Klim Shipenko

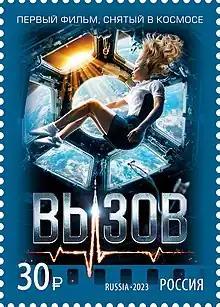
Russian stamp dedicated to the film "The Challenge"

In 2021, Shipenko shot portions of a science fiction film aboard the International Space Station. It is to be the second narrative feature-length fiction film shot (partially) in space (after "Return from Orbit"), and it is the first feature-length fiction film to be filmed in space by professional film-makers. The project is tentatively called "The Challenge" (2023 film), and was shot between the launch of Soyuz MS-19 and return of Soyuz MS-18. The first narrative film filmed fully (the narrative film "Return from Orbit" had some scenes filmed in space) in outer space was a short film titled "Apogee of Fear", shot in 2008. "The Challenge" was in a race with Tom Cruise and Doug Liman to shoot the first narrative feature film in space. On the ISS Shipenko was in charge of camera, lighting, sound recording and makeup. The acting was done by actress Yulia Peresild. The filming equipment was launched at Progress MS-17 and returned on Soyuz MS-18. Pyotr Dubrov and Mark Vande Hei helped with filming.